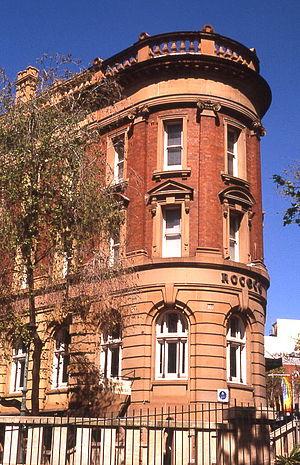
L'architecture de Sydney, la plus ancienne ville d'Australie, se caractérise par l'absence d'une architecture uniforme et par la juxtaposition des styles qui se sont succédé au cours des 200 ans d'histoire de la ville, depuis ses modestes débuts avec des matériaux locaux et le manque de financement jusqu'aux gratte-ciels modernes.